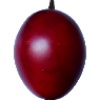
Label: tamarillo